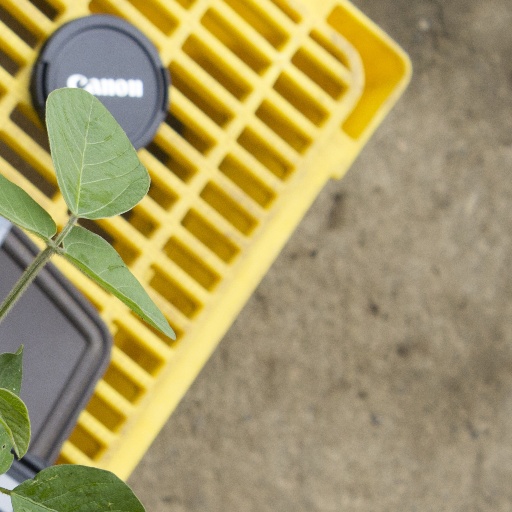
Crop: soybean